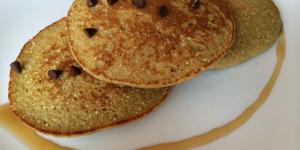
panqueques de quinoa